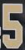
Number: 5